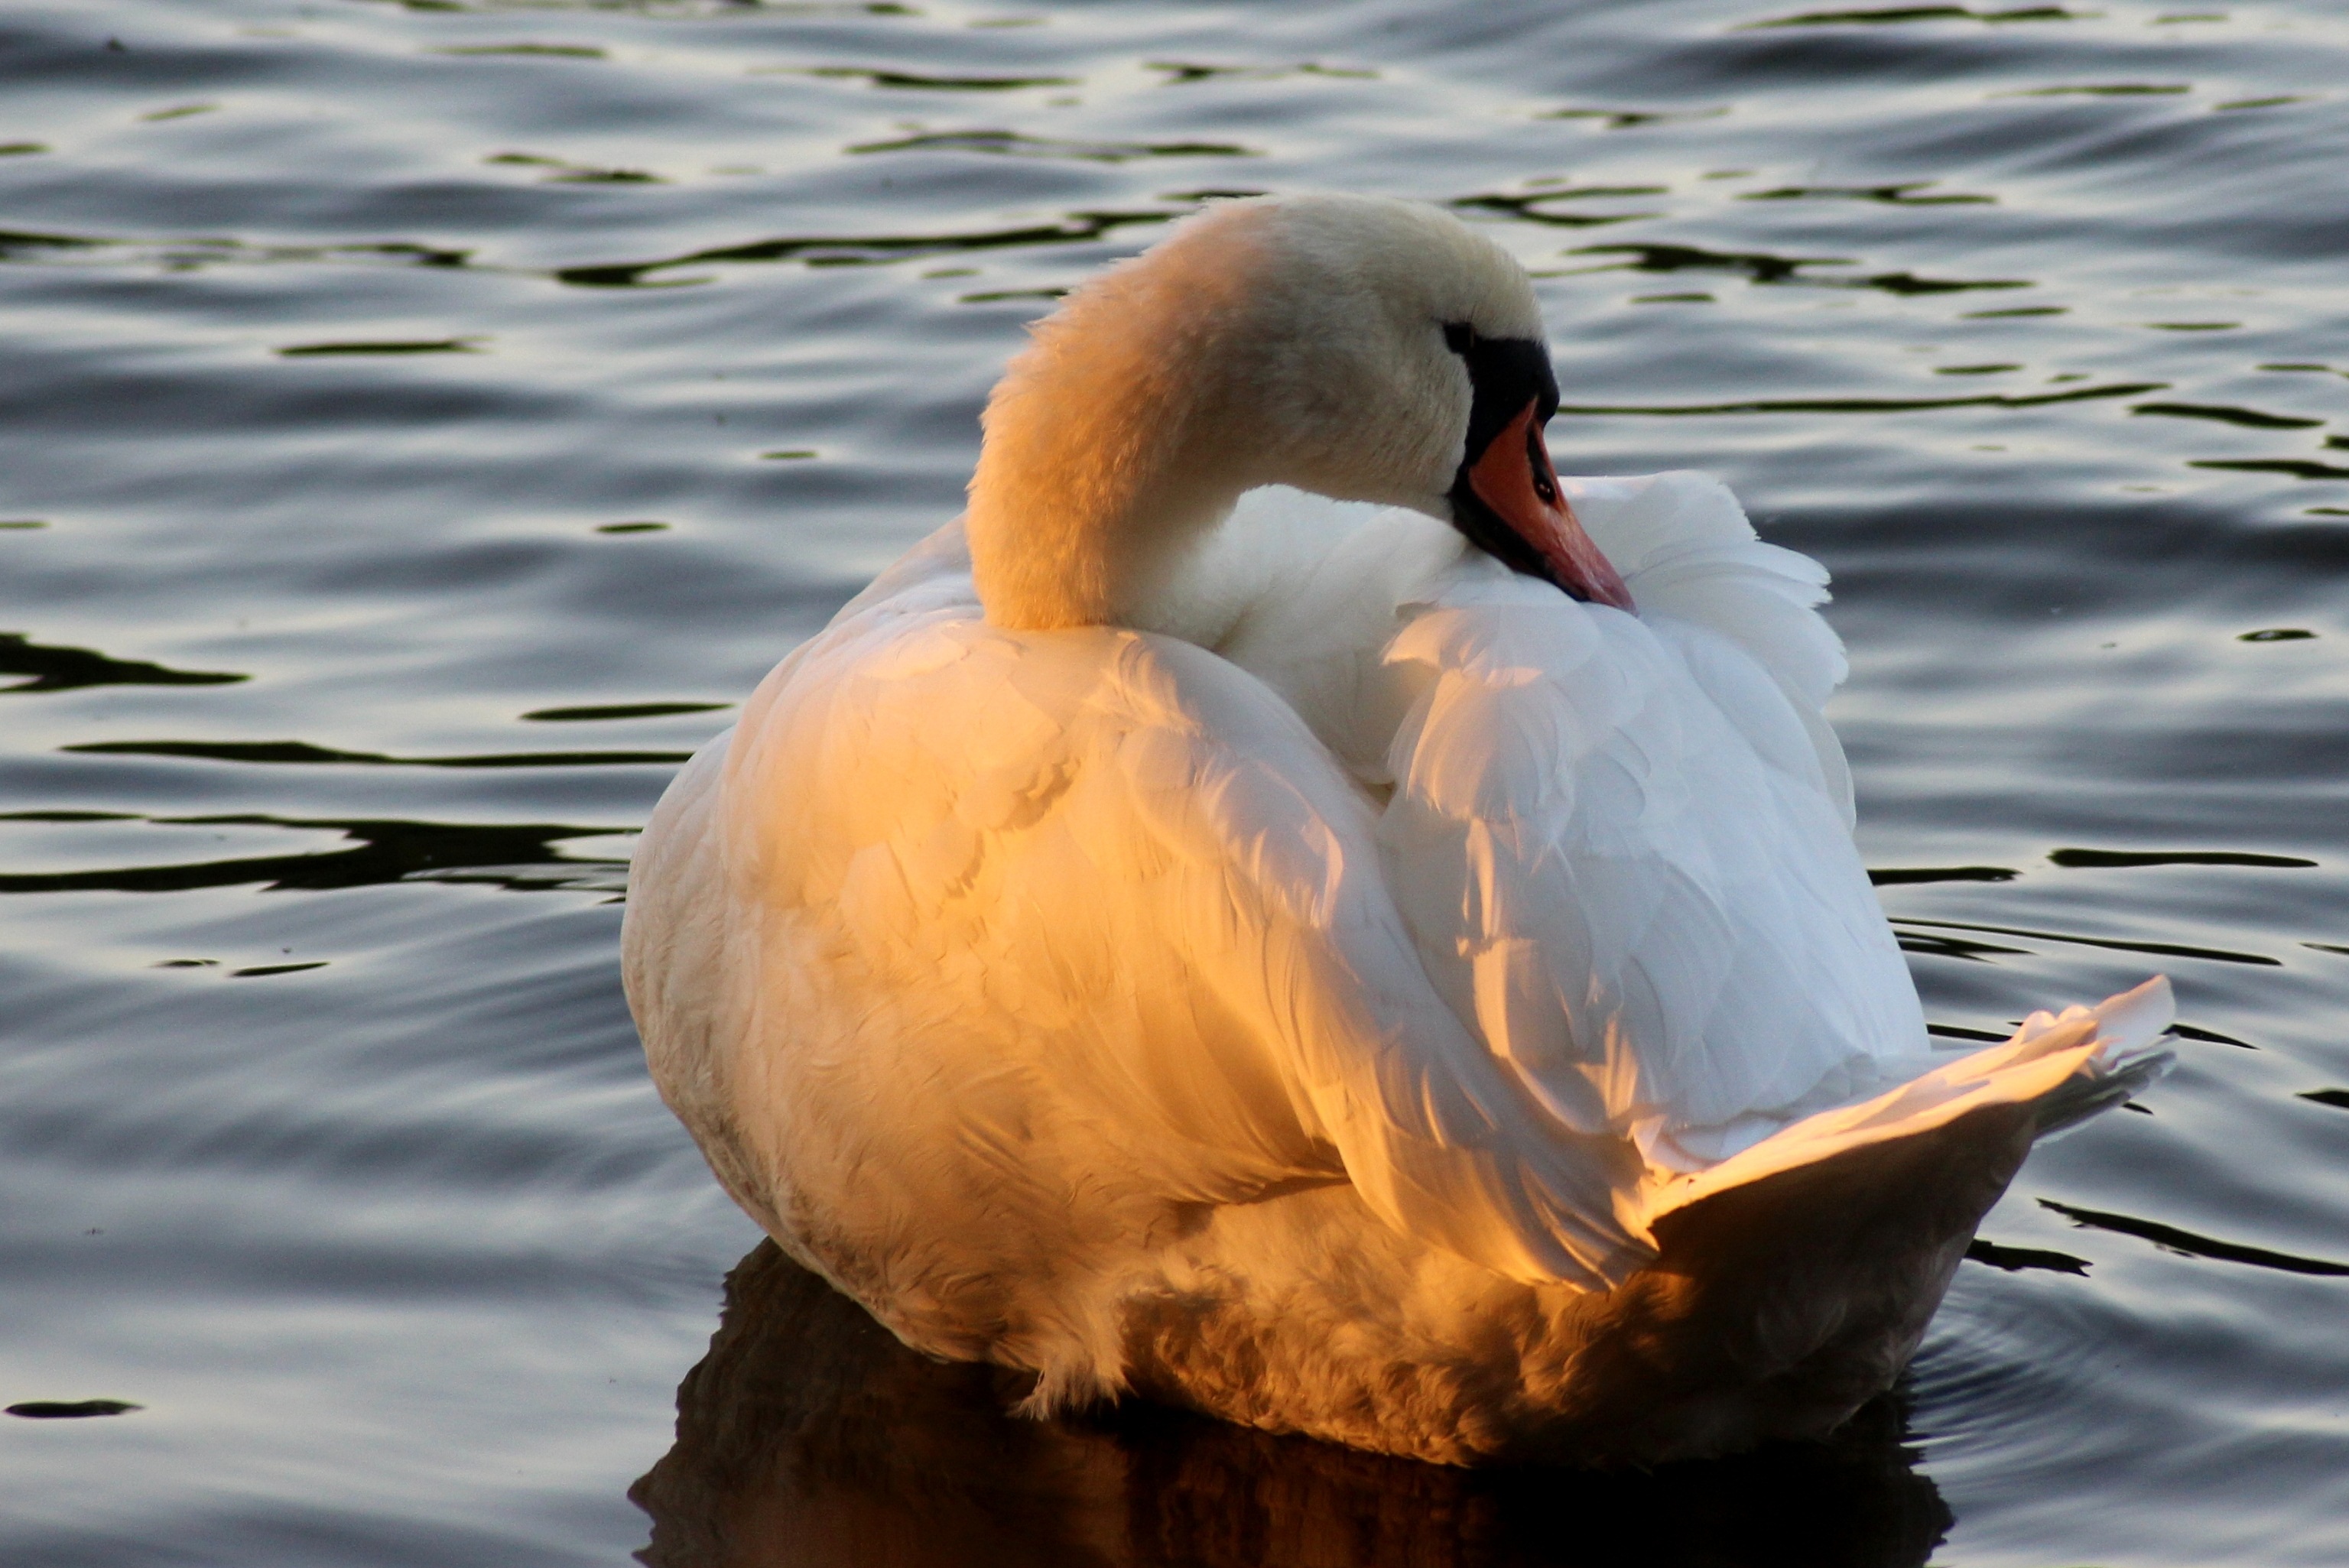
water, nature, bird, wing, sunset, wildlife, reflection, beak, fauna, swan, duck, vertebrate, waterfowl, water bird, ducks geese and swans, seaduck